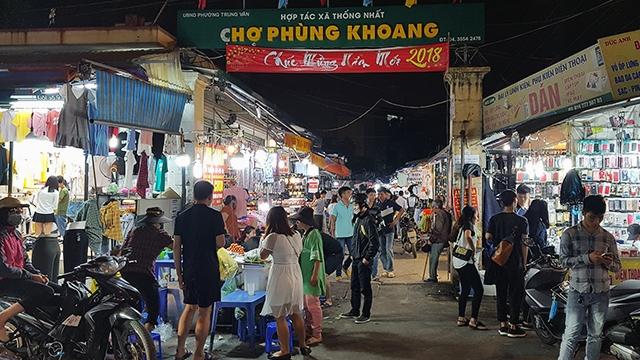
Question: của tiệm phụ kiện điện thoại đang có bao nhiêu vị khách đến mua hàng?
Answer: có bốn vị khách đến mua hàng